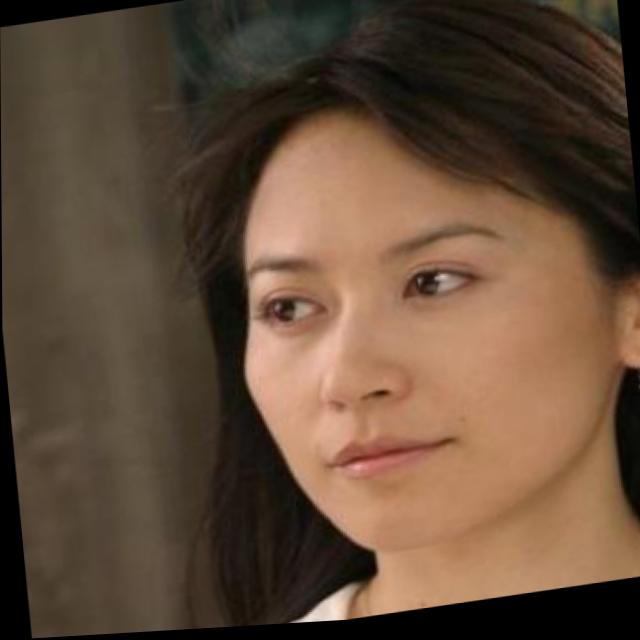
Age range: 21-44